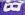
Number: 8